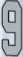
Number: 9